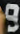
Number: 9